Nuclear thermal rocket

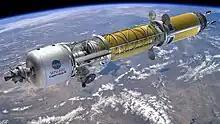
Artist's impression of bimodal NTR engines on a Mars Transfer Vehicle (MTV). Cold launched, it would be assembled in-orbit by a number of Block 2 SLS payload lifts. The Orion spacecraft is docked on the left.

KIWI was the first to be fired, starting in July 1959 with KIWI 1. The reactor was not intended for flight and was named after the flightless bird, Kiwi. The core was simply a stack of uncoated uranium oxide plates onto which the hydrogen was dumped. The thermal output of 70 MW at an exhaust temperature of 2683 K was generated. Two additional tests of the basic concept, A1 and A3, added coatings to the plates to test fuel rod concepts.